The Three Philosophers

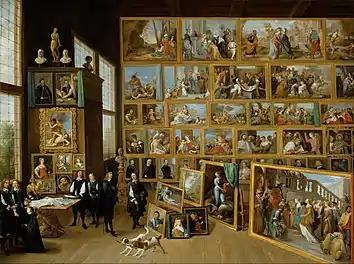
"Archduke Leopold Wilhelm and the artist in the archducal picture gallery in Brussels". The painting shows rather faithfully the original painting as displayed in the dukes collection, high up left corner, by David Teniers the Younger (c. 1650, in Kunsthistorisches Museum, Vienna).

Various interpretations about Giorgione's picture have been proposed. The Three Philosophers — the old man, the Arab figure, and the young man — could depict the transmission of knowledge, the Transmission of the Classics from the ancient Greeks philosophy through the Arab translations, that became actual again around the Italian Renaissance. The old man is representing a Greek philosopher, such as Plato or Aristotle, whose writings have been copied and transmitted through the Arab philosophers to the Italian Renaissance. The Arab philosopher is possibly representing the polyhistor Avicenna or Averroes, both Arab philosophers and Arab scientists from the Islamic Golden Age.